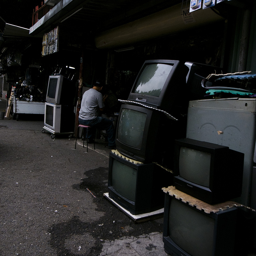
A man sitting outside a building that has piles of television sets outside it
so many old tvs parked in a room
A pile of old outdated TVs sitting on a  sidewalk.
A man sitting on a stool next to many CRT televisions.
a big stack of old t.v.s outside by some people